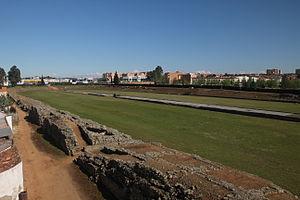
Voici une liste des cirques romains non exhaustive.